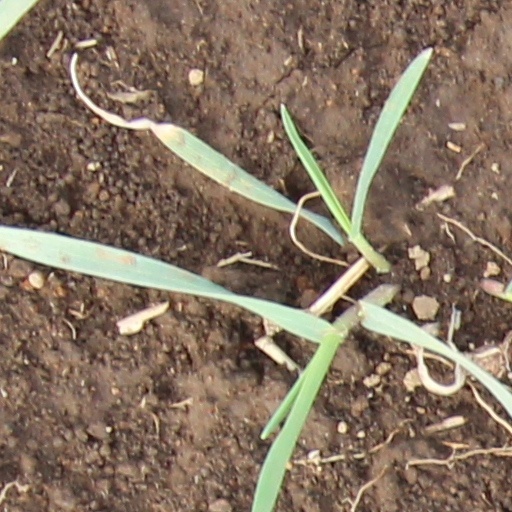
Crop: wheat